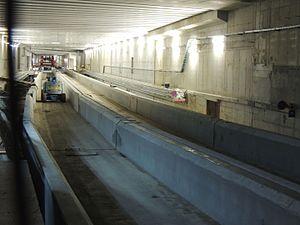
nouvelle voie vers Josaphat